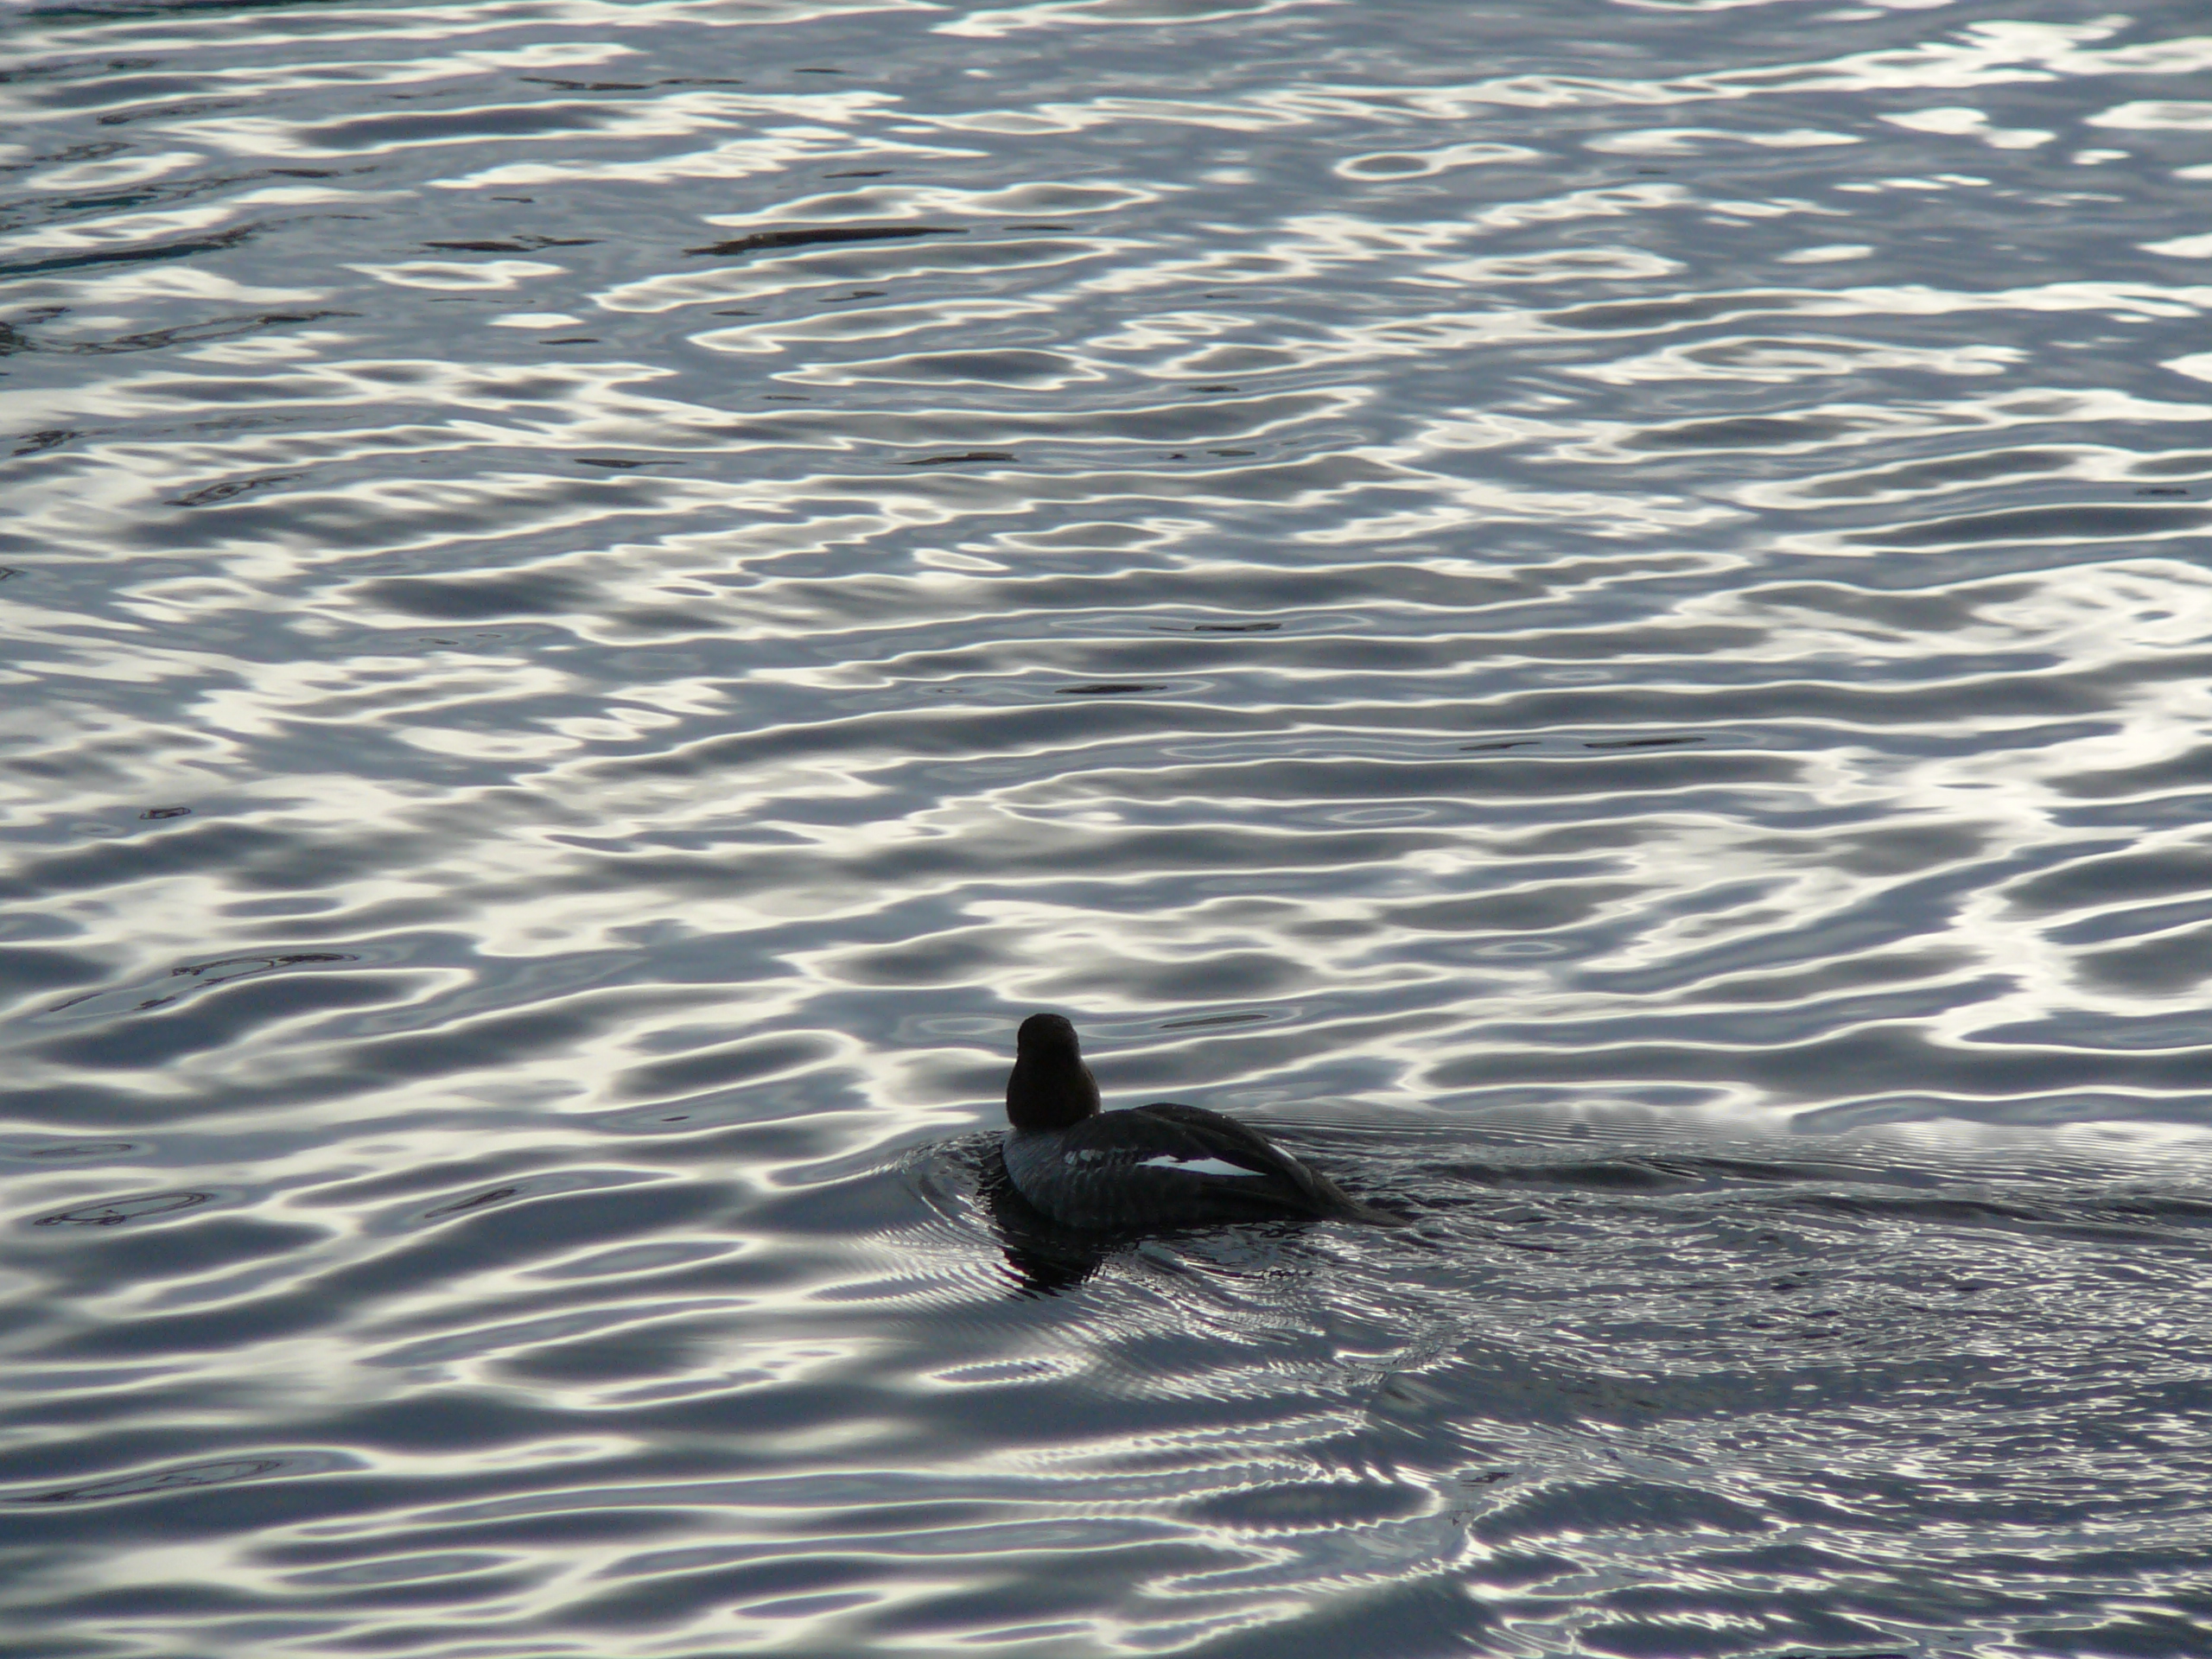
images, water, bird, liquid, fluid, beak, mammal, feather, lake, waterfowl, ducks, geese and swans, wing, duck, seabird, wind wave, fowl, wood, water bird, livestock, seaduck, wave, ocean, reflection, horizon, shadow, wildlife, evening, marine mammal, reservoir, loch, monochrome photography, landscape, monochrome, sea, lake district, sound, goose, pond, cormorant